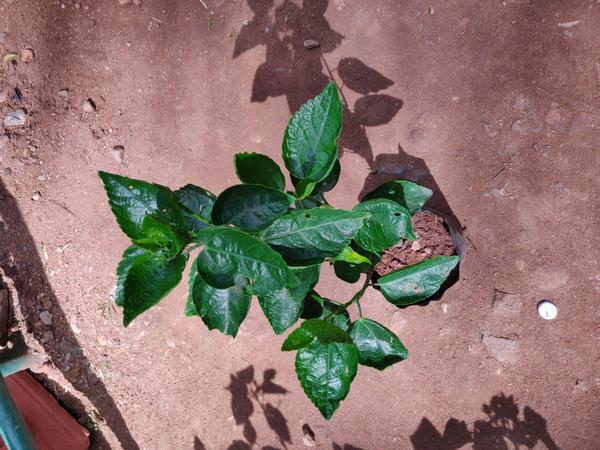
Plant: Hibiscus